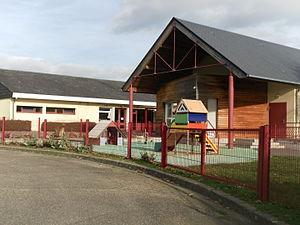
Entrée de l'école
Berry-Bouy est une commune française située dans le département du Cher en région Centre-Val de Loire.